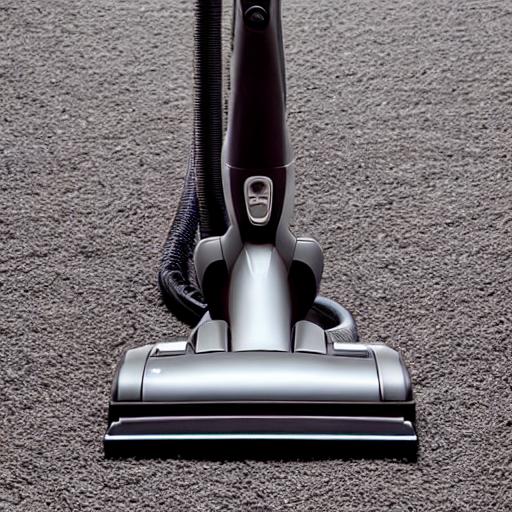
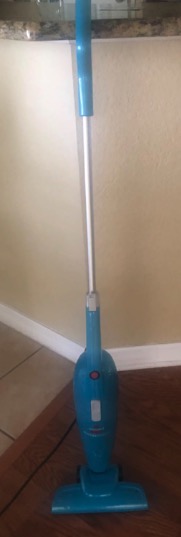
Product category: items_vacuum
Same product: no